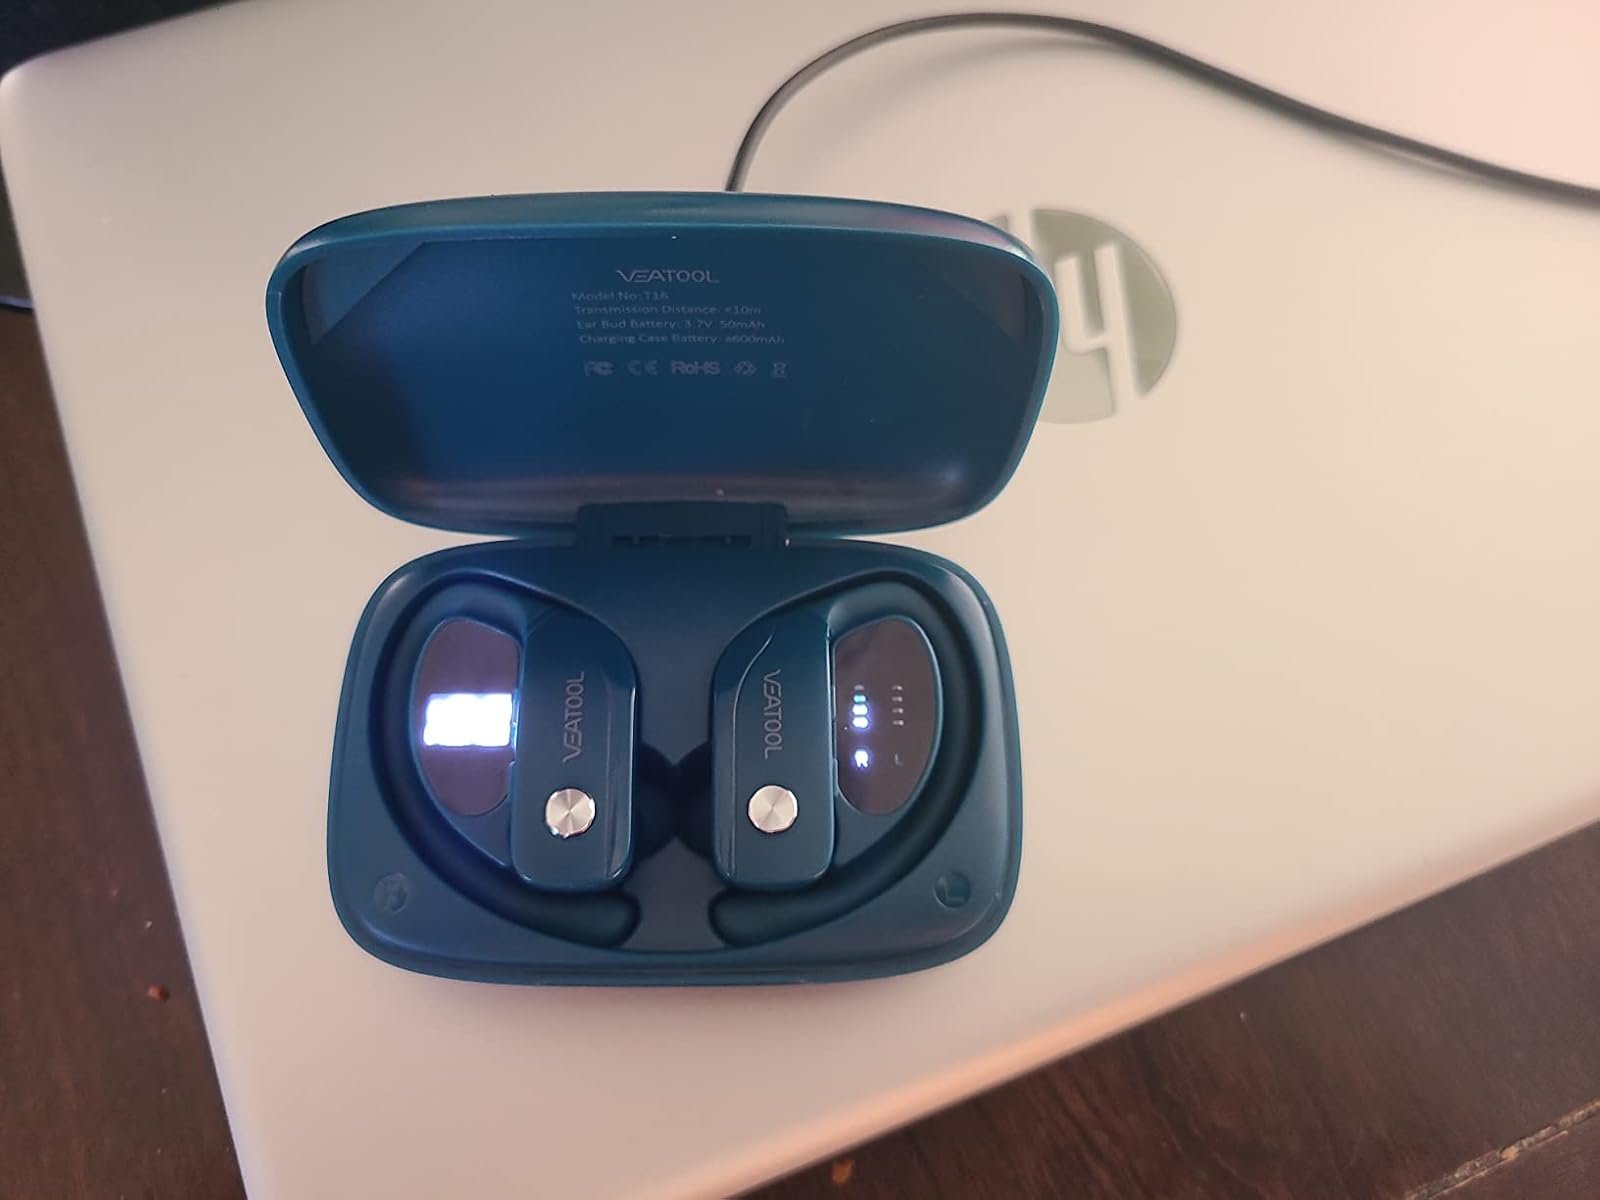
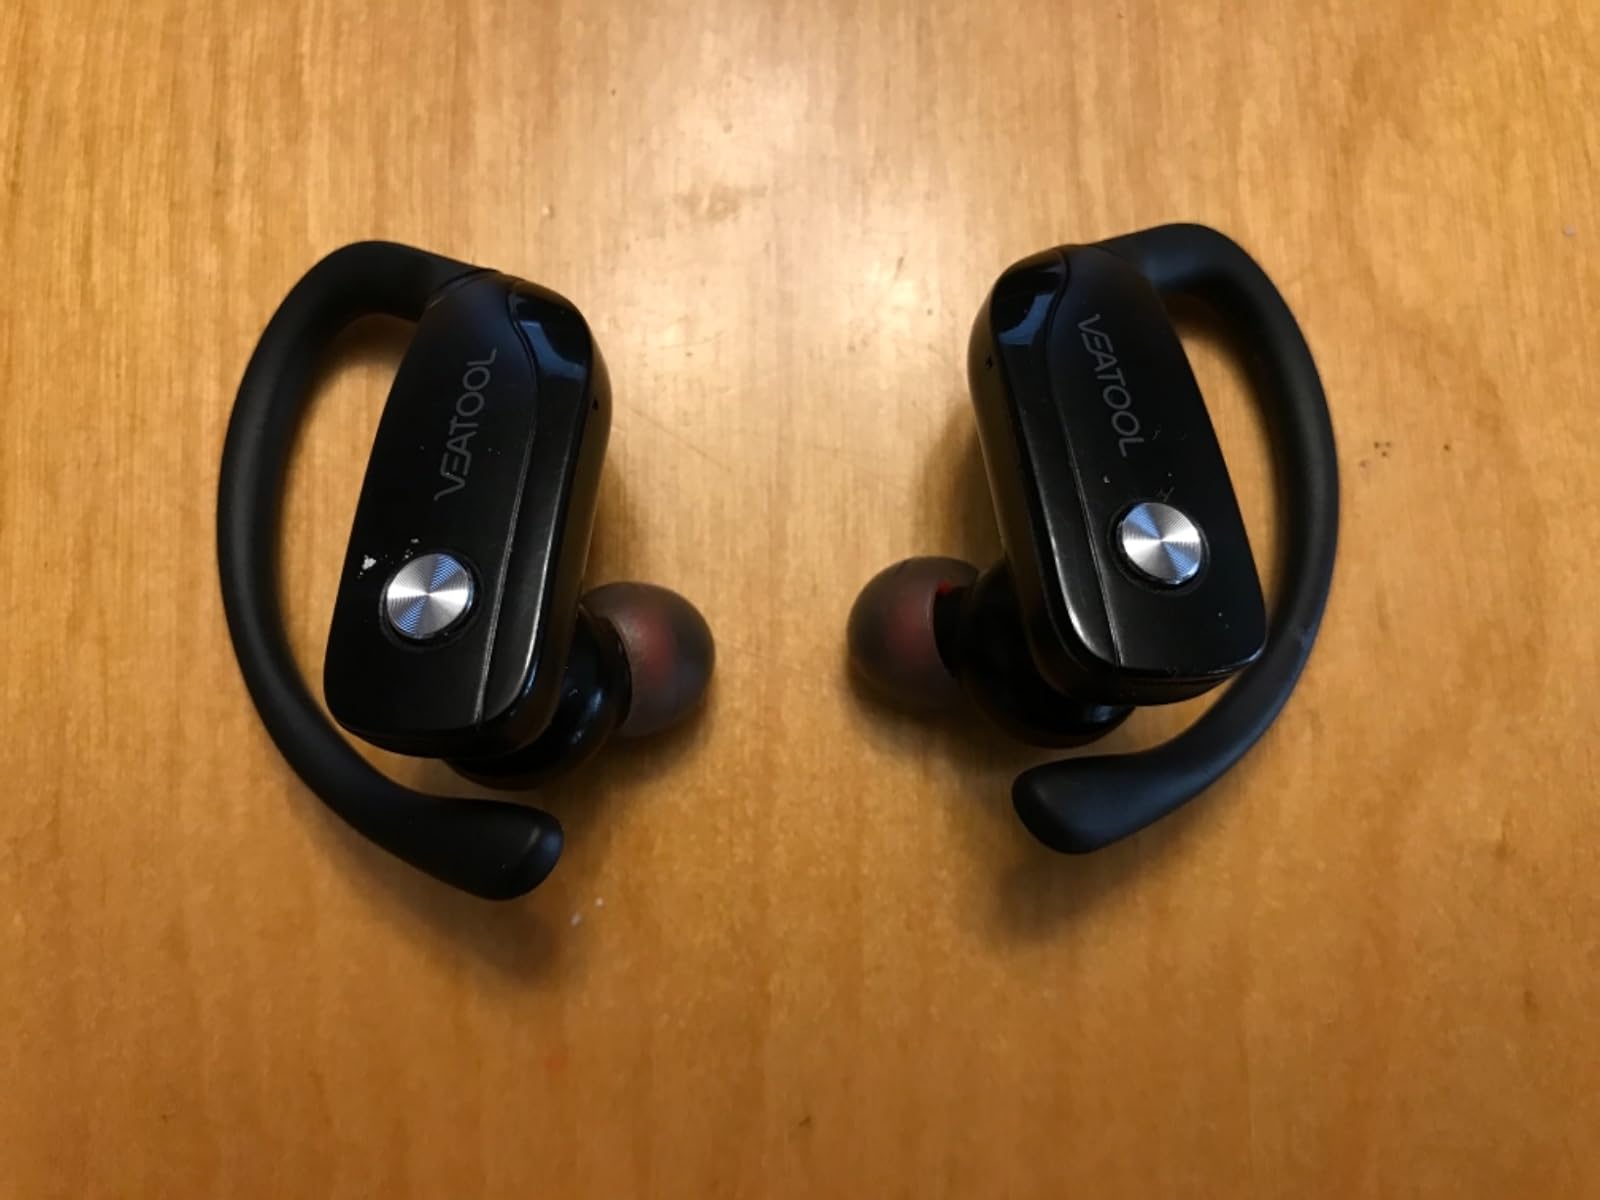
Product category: earbuds
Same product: no